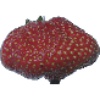
Label: Strawberry Wedge 1